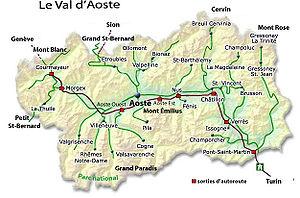
Le vin de montagne constitua longtemps une anomalie ampélographique. Les vignes sont des plantes rustiques qui généralement ne trouvent pas de terrain favorable au-delà de 600 à 700 mètres d'altitude, milieu des plus rustiques lui aussi. Cependant les vignerons de certaines régions de montagne ont su sélectionner depuis longtemps des ceps et les adapter à des altitudes beaucoup plus élevées. Ainsi on trouve des vignes dans les zones montagneuses de plusieurs pays comme la France, la Suisse, l'Italie, l'Argentine, le Chili, mais aussi dans tous les pays européens ayant des zones de montagne.
Le Tor des Géants est une compétition d'ultra-trail créée en 2010, se déroulant dans 34 communes de la Vallée d'Aoste au mois de septembre.
La Vallée d'Aoste, communément appelée Val d'Aoste, est une région à statut spécial d'Italie située dans le Nord-Ouest du pays, exerçant également les prérogatives d'une province. Elle tire son nom de son chef-lieu, Aoste. Ses habitants sont appelés les Valdôtains. La superficie de la Vallée d'Aoste est de 3 263,25 km². Elle est divisée en huit unités de communes réparties sur 74 communes.
Le vignoble de la Vallée d'Aoste est un vignoble italien de la Vallée d'Aoste, dans les Alpes, grosso modo entre le Mont Blanc et le haut Canavais et entre le Cervin, le mont Rose et le Grand Paradis, dont la production de vin de montagne bénéficie d'une appellation d'origine contrôlée italienne DOC depuis le 30 juillet 1985.